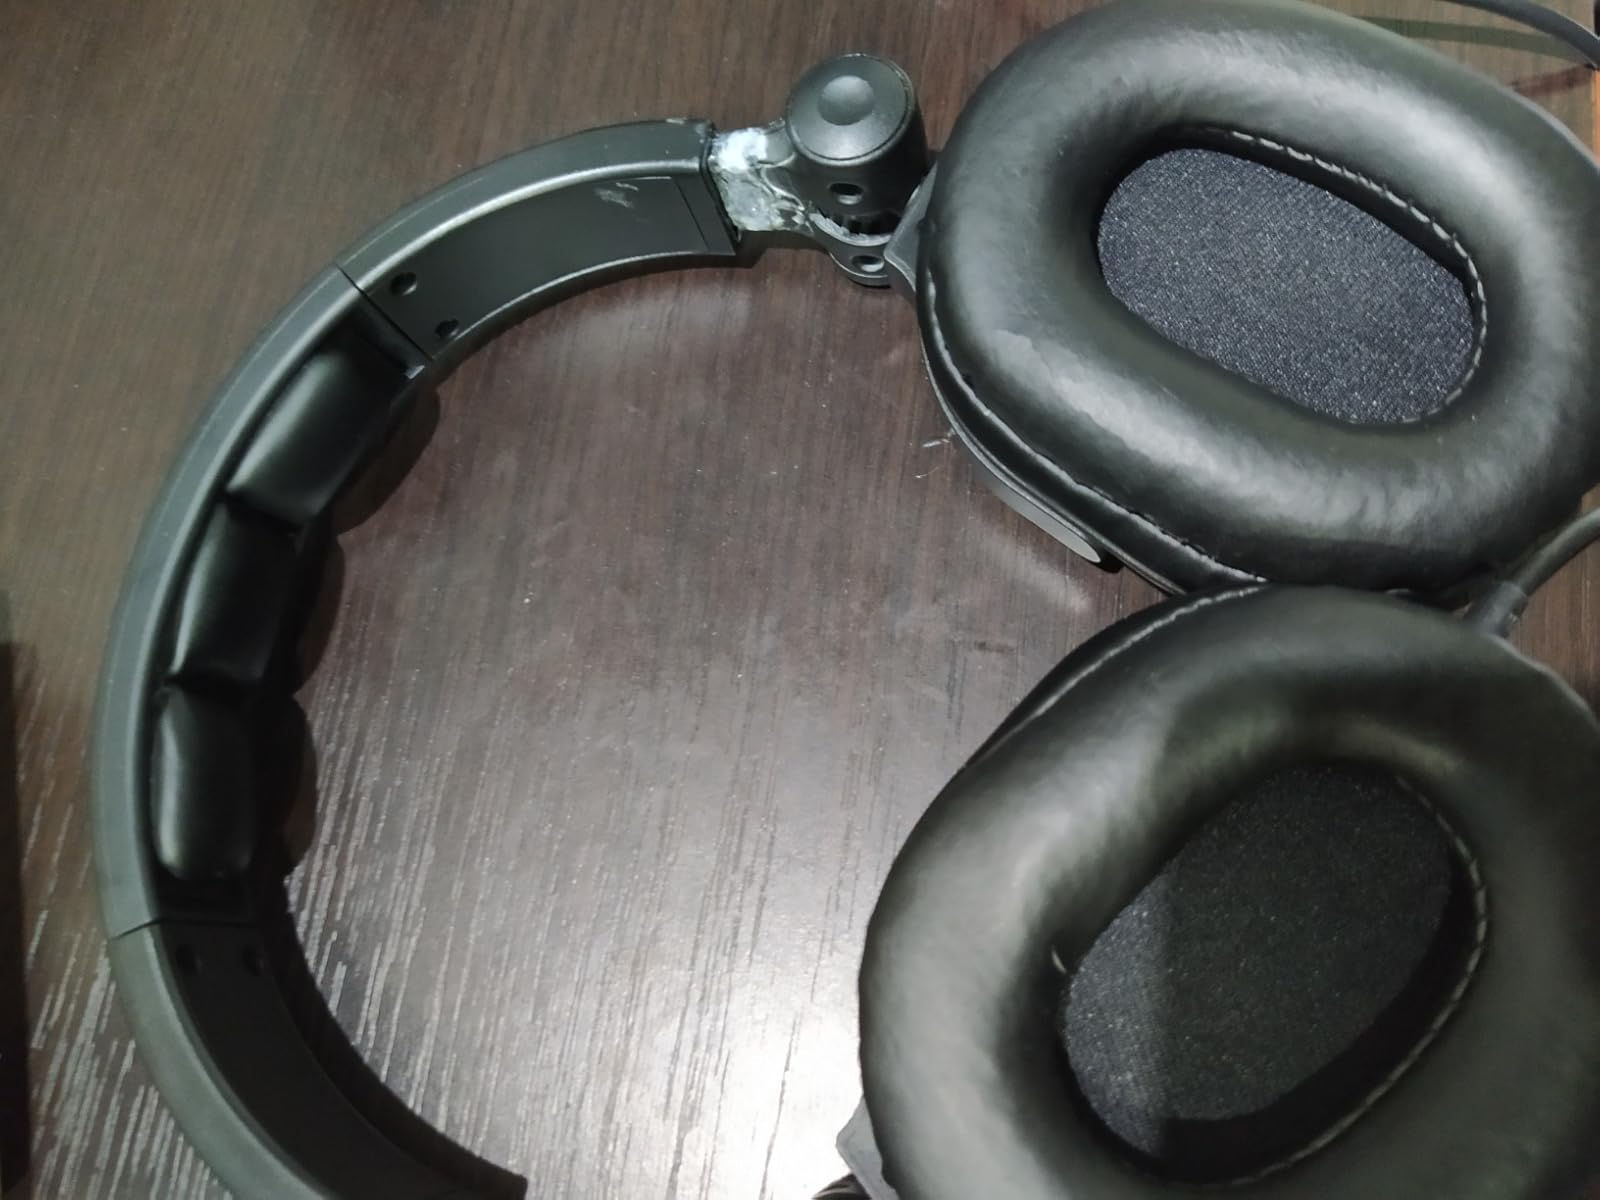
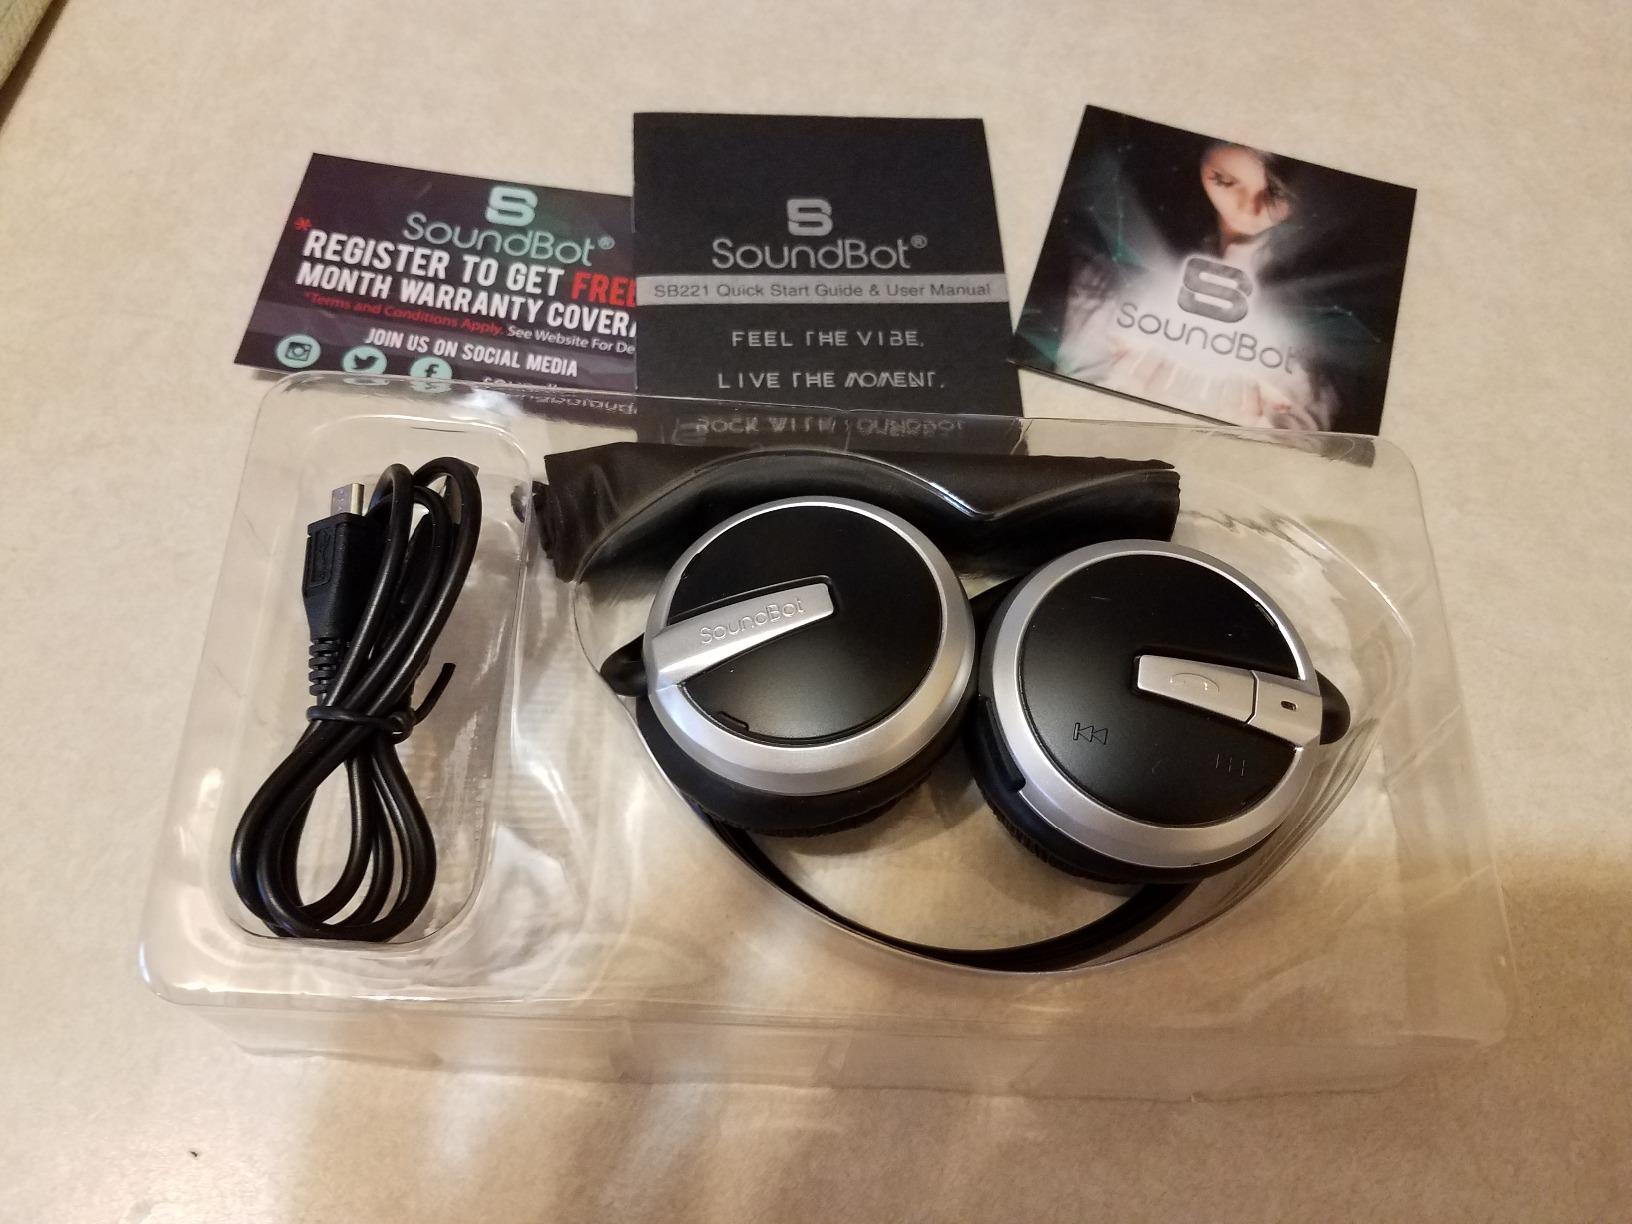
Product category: headphones
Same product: no